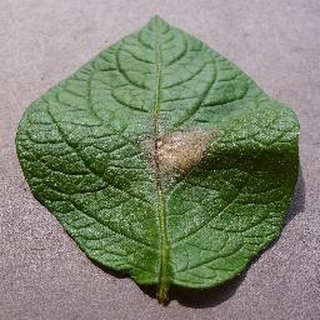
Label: potato_late_blight